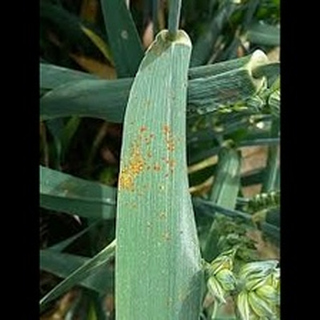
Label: wheat_leaf_blight